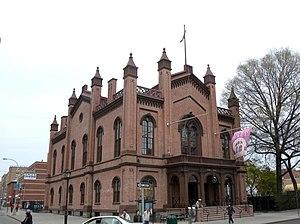
Flushing est un quartier de l'arrondissement de Queens à New York.
L'hôtel de ville de Flushing est un hôtel de ville historique situé dans le quartier de Flushing dans le borough du Queens à New York. Auparavant, il a servi de siège au gouvernement du village de Flushing, établi sous le nom de Vlissingen en 1645, jusqu'à la consolidation avec New York en 1898. Il a été construit en 1862 et est un bâtiment en brique de deux étages, avec sous-sol et comble.